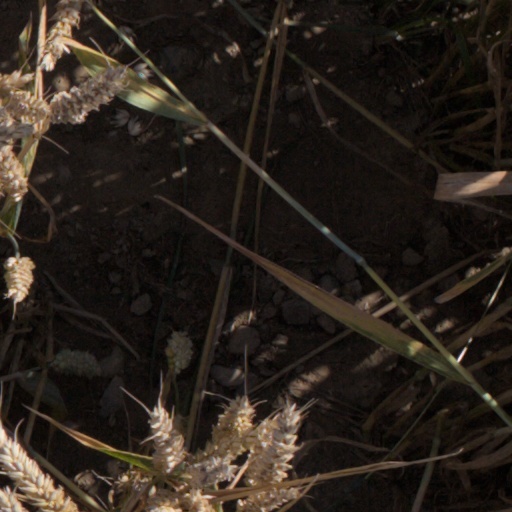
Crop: wheat